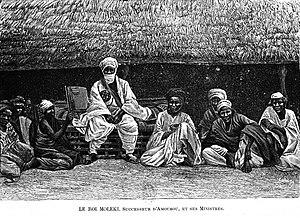
Gravure - Le roi Moleki, successeur d'Amourou au Bas-Niger (provenant de photographies prises sur les lieux par l'auteur)
Charles-Georges de Semellé, dit le comte de Semellé, né le 5 juin 1845 à Courcelles-Chaussy, mort le 22 octobre 1880, est un officier, armateur et explorateur français du XIXᵉ siècle.